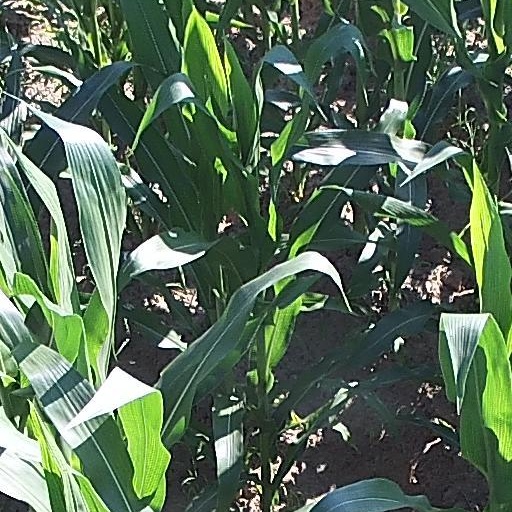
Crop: maize; corn